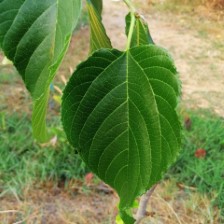
Variety: WhiteKing